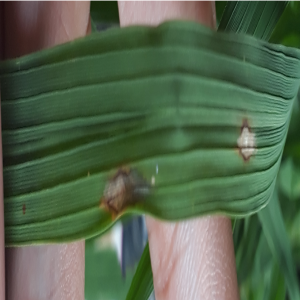
Disease: Blast